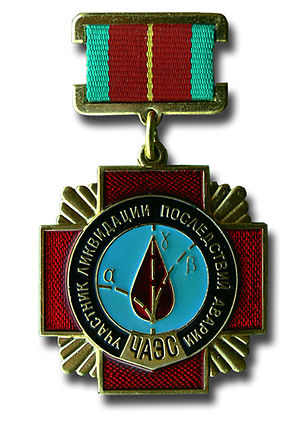
Tjernobylulykken / Efterspillet på Tjernobyl-værket
Likvidatorerne blev tildelt en medalje for deres særlige indsats.
Atomulykken i Tjernobyl var en ulykke, der indtraf lørdag den 26. april 1986 på Tjernobyl-atomkraftværket i Ukraine i det daværende Sovjetunionen. Ved ulykken, der regnes som den værste i atomkraftens historie, eksploderede reaktor nr. 4, og da reaktoren ikke var omgivet af en indkapsling, sendte eksplosionen en sky af radioaktivt materiale ud i atmosfæren. Dette materiale drev med vind og nedbør ud over dele af det vestlige Sovjetunionen, Europa, Skandinavien og helt til det østlige USA. Store dele af Hviderusland, Rusland og Ukraine blev slemt forurenet, og 336.000 mennesker måtte evakueres og genhuses andre steder.